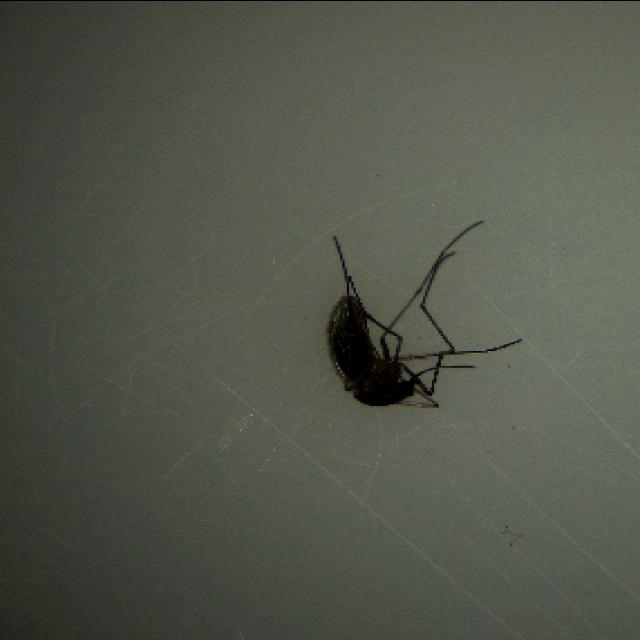
Species: culex_tritaeniorhynchus